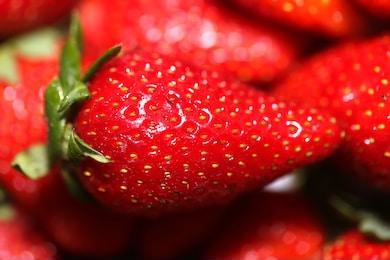
Label: Strawberry